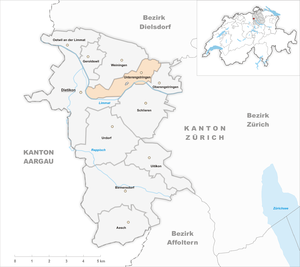
Unterengstringen est une commune suisse du canton de Zurich.